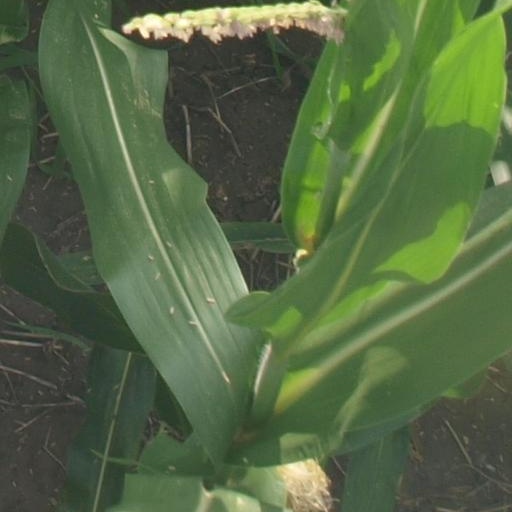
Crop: maize; corn